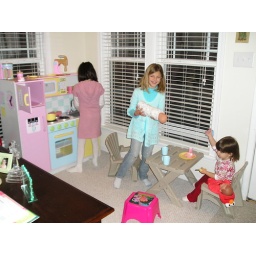
Alexandra & the big girls in her new kitchen